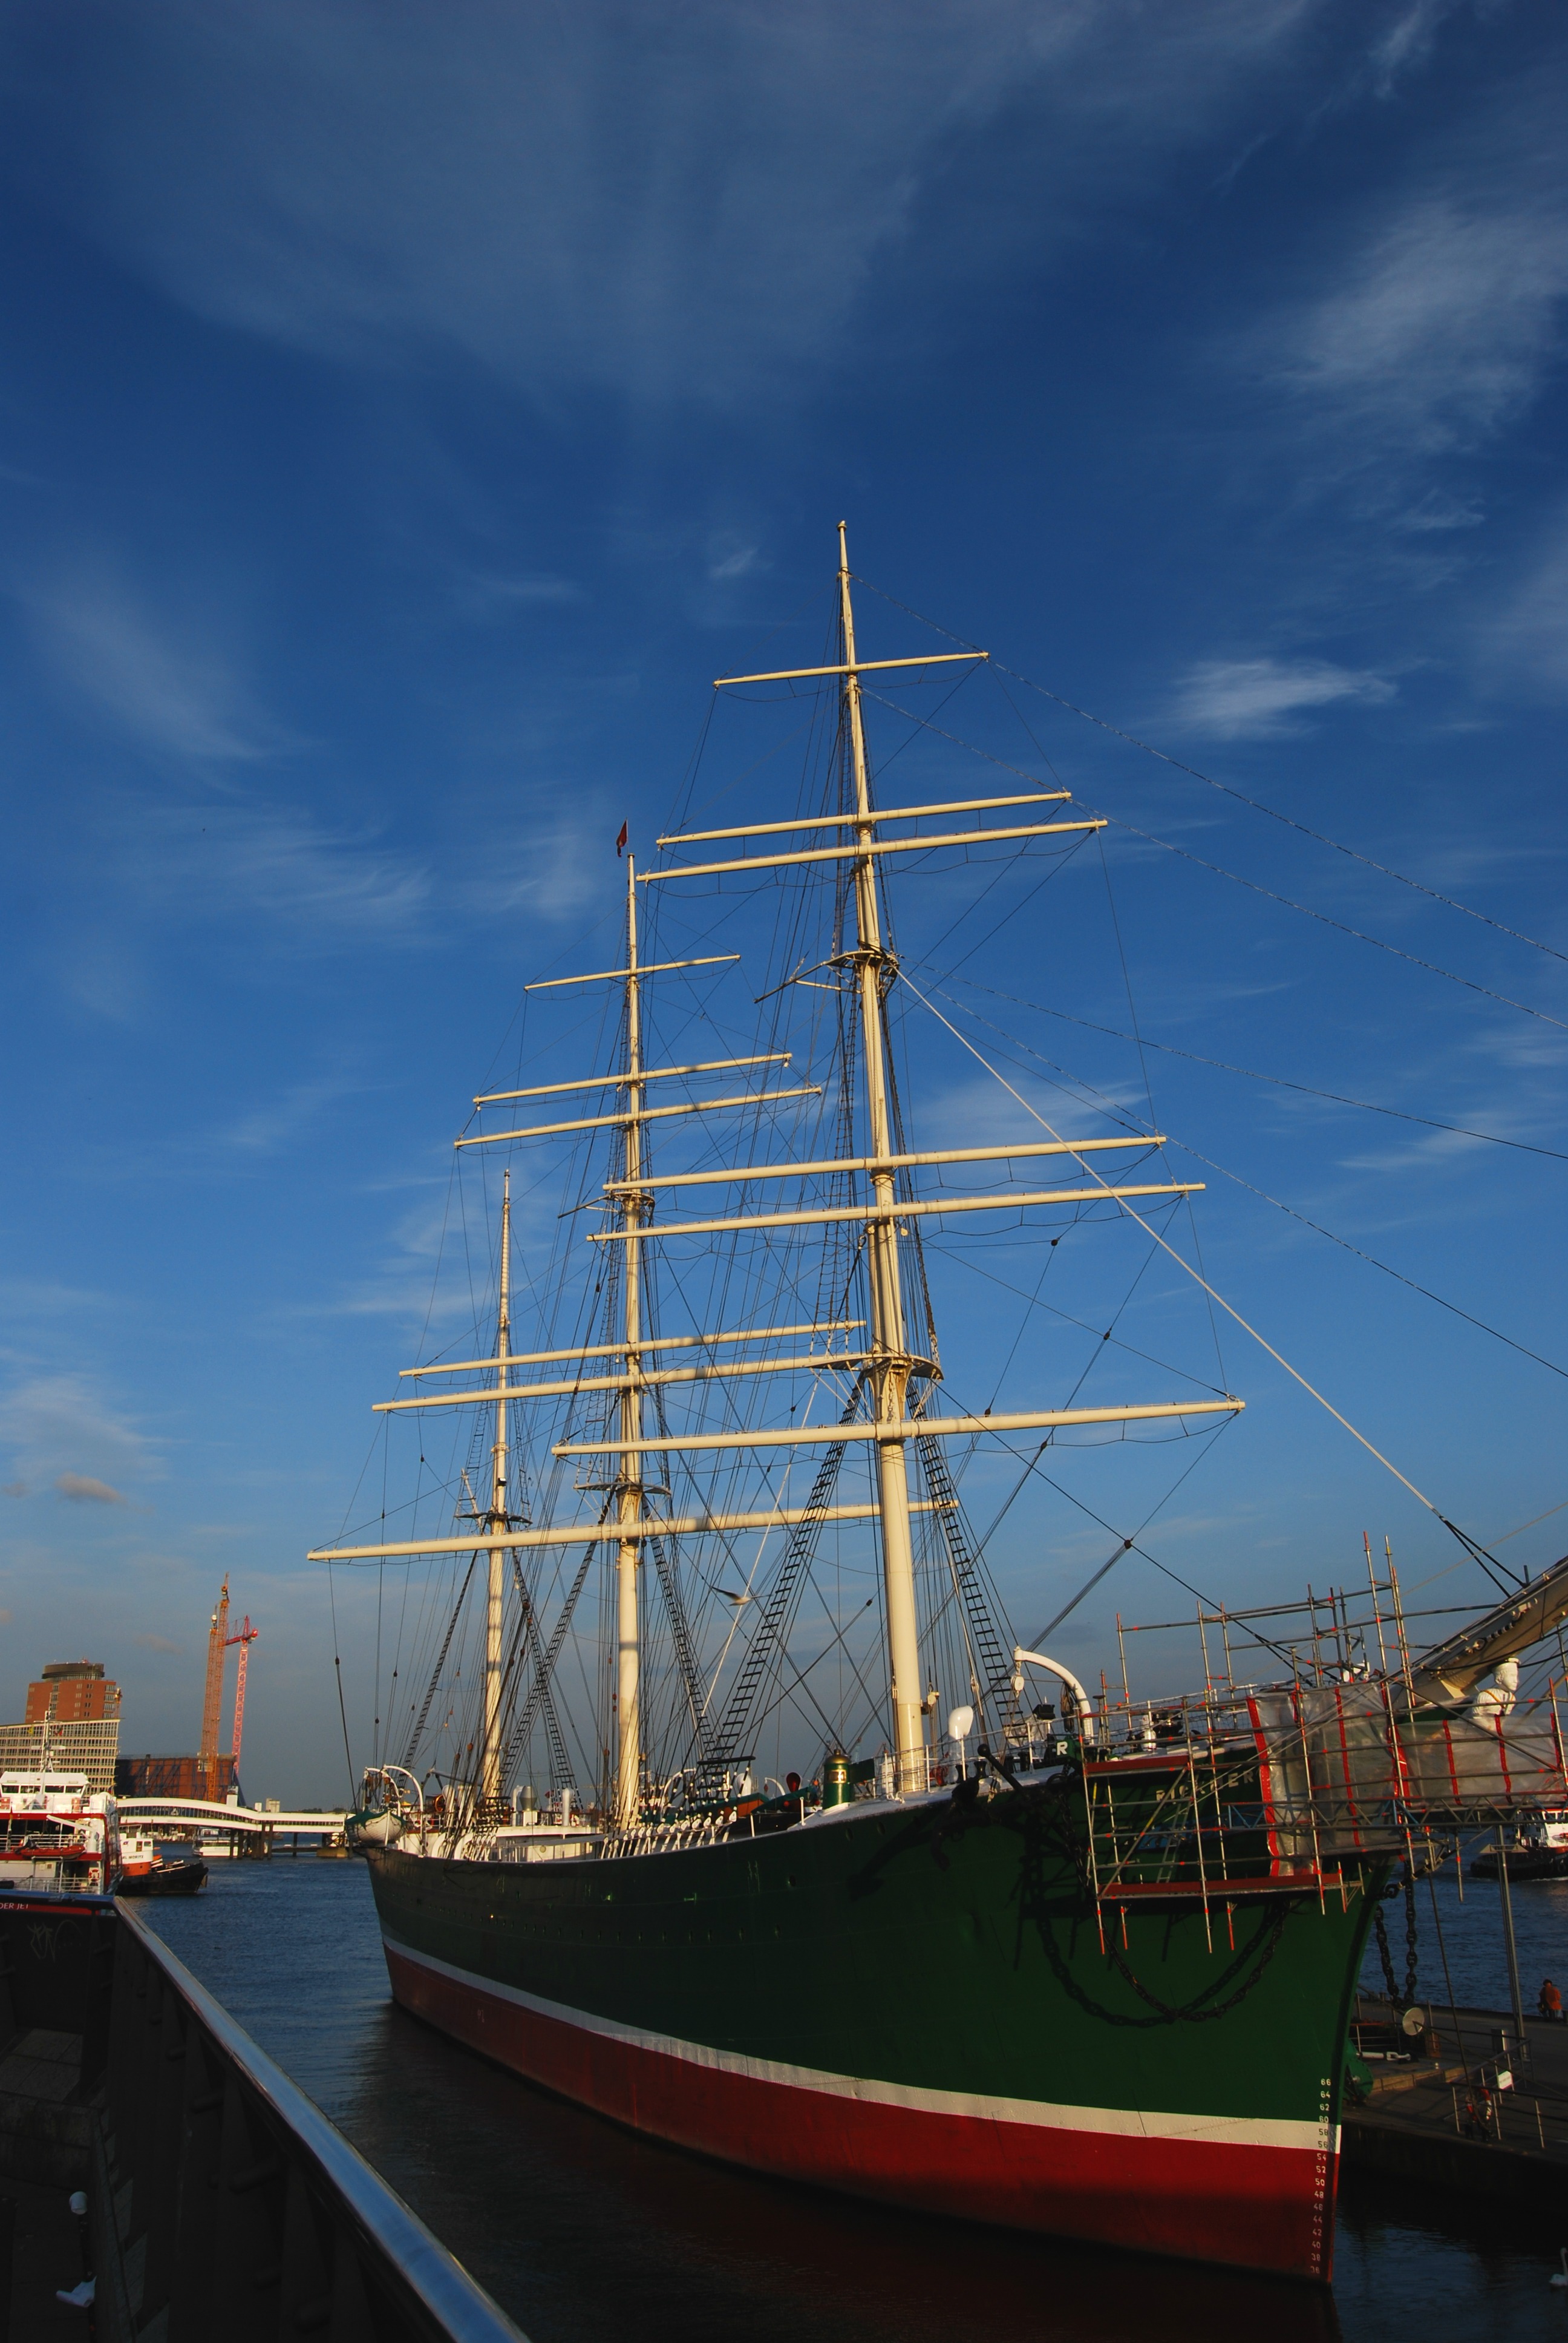
sea, water, ocean, boat, ship, boot, vehicle, mast, harbor, port, sail, sailing vessel, masts, watercraft, schooner, sailor, windjammer, elbe, hamburg, sailing ship, tall ship, ship masts, rickmers